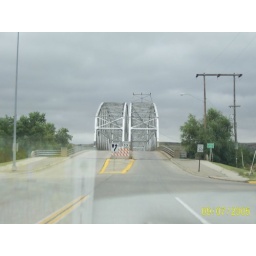
This bridge went over the Missouri river